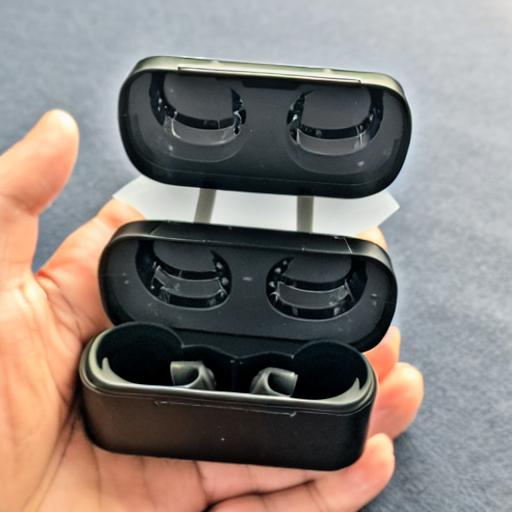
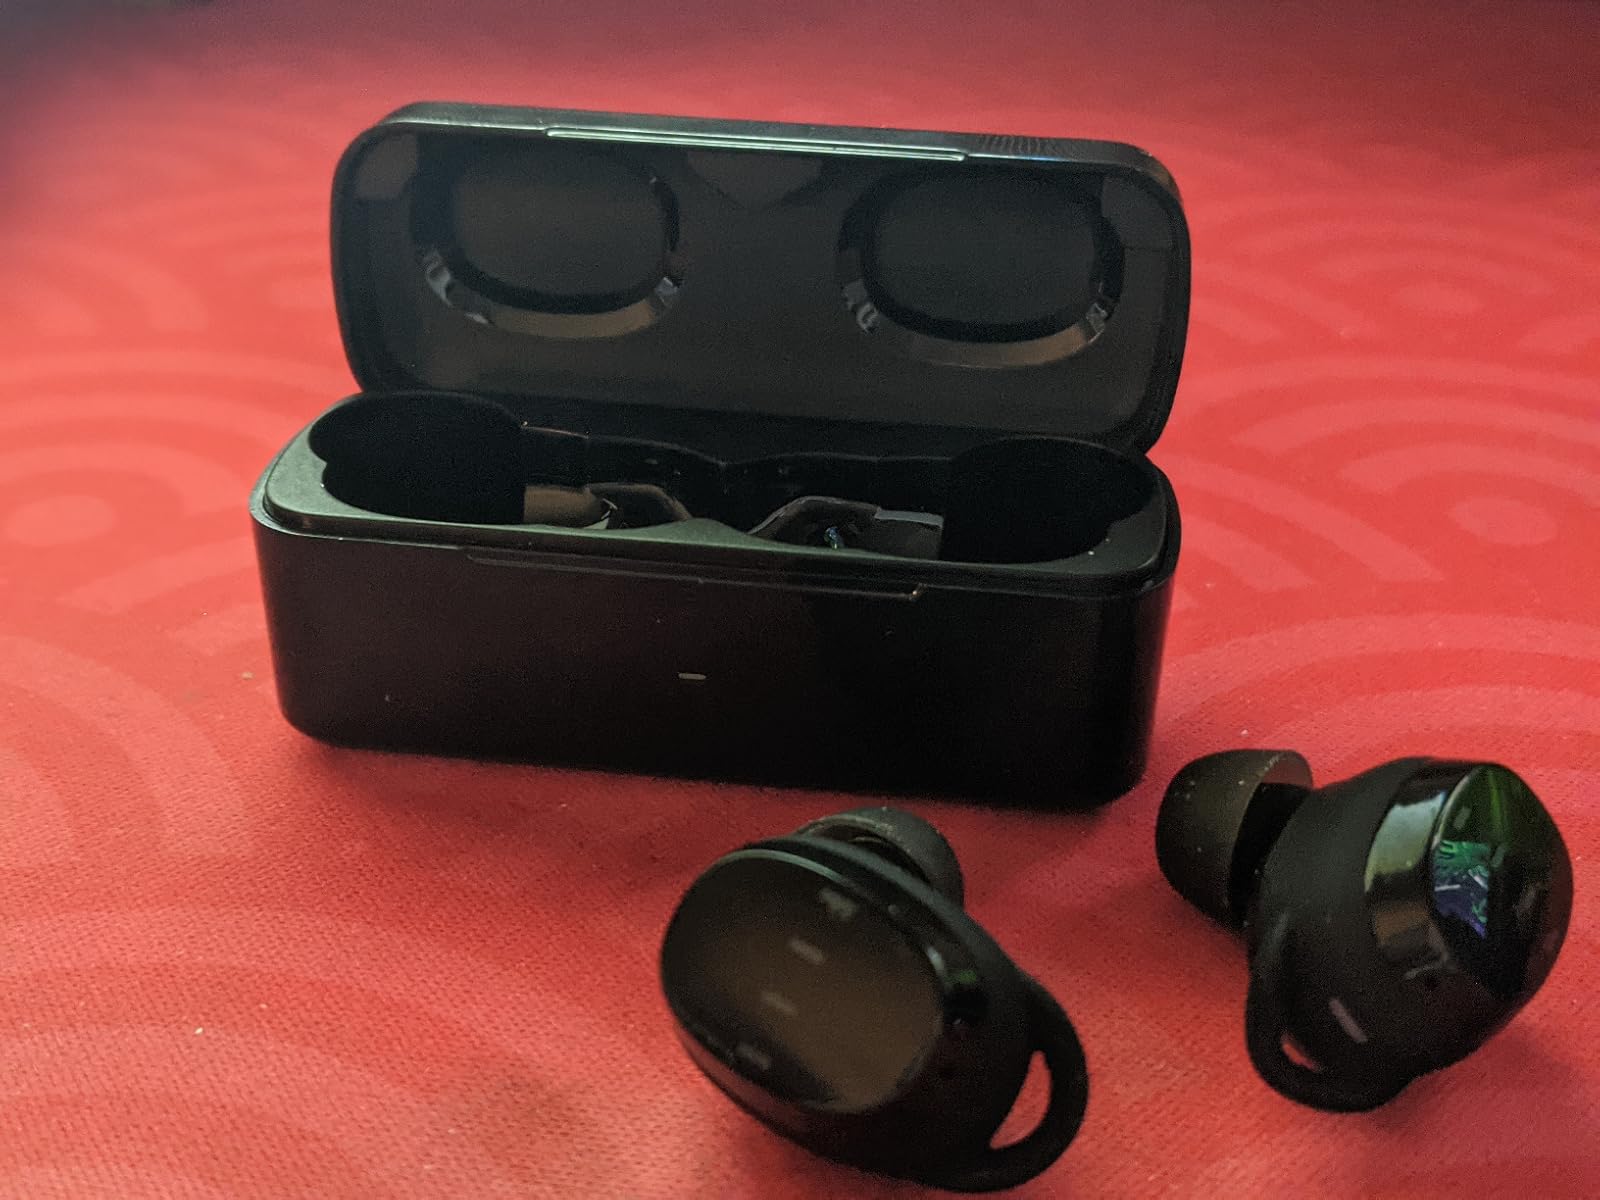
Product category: earbuds
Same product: no